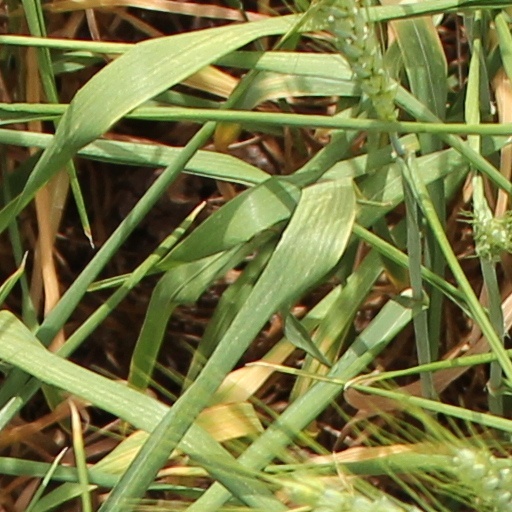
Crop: wheat